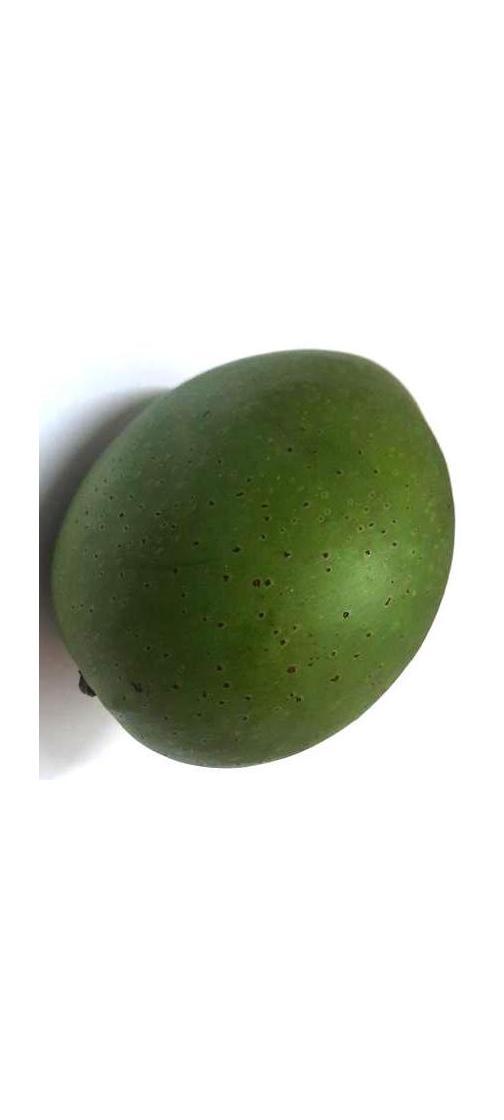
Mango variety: Ashshina Zhinuk